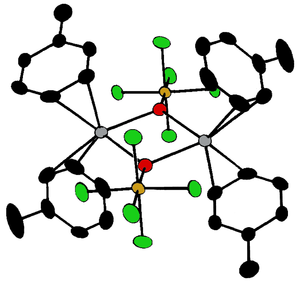
Un oxohalogénure ou oxyhalogénure est un composé chimique dans lequel au moins un atome d'oxygène et au moins un atome d'halogène sont liés à un autre élément A dans une molécule unique. La formule générale des oxohalogénures est donc AOₘXₙ, où X = F, Cl, Br, ou I. L'élément A peut faire partie du groupe principal, être un élément de transition ou un actinide. Les oxohalogénures peuvent être vus comme des intermédiaires entre les oxydes et les halogénures.